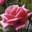
Label: rose